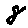
Label: 8